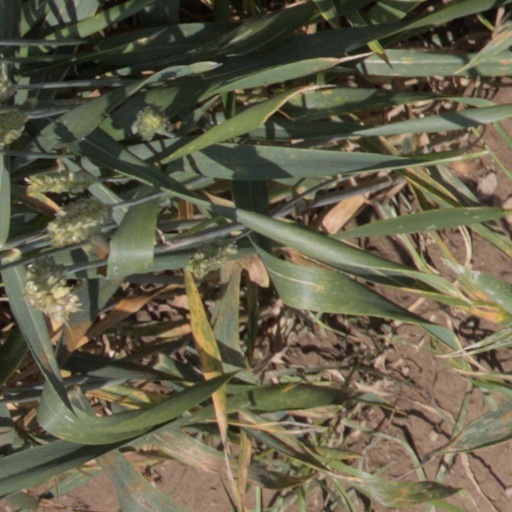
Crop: wheat